White-capped albatross

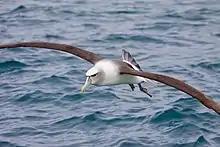
White-capped albatross (Thalassarche cauta steadi)

They are endemic to the islands off the coast of New Zealand, with a population of 75,000 breeding pairs, estimated in 2007, and 350,000 to 375,000 total birds. Disappointment Island has a massive colony whose sheer numbers comprise the dominant feature of the island, with a mean of 63,856 breeding pairs (when corrected for non-breeders) based on surveys conducted from 2009-2017. Auckland Island has 3,000 pairs, Adams Island (Auckland Islands) has 100 pairs, and Bollons Island (Antipodes Islands) has 100 pairs.